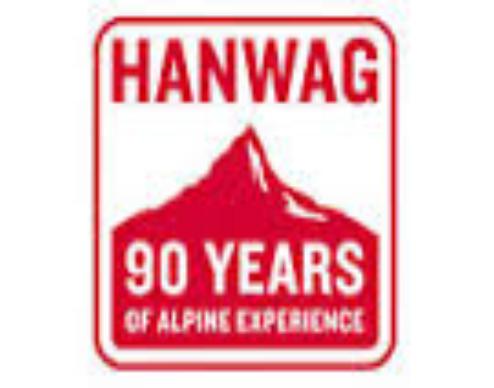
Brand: Hanwag
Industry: Sports